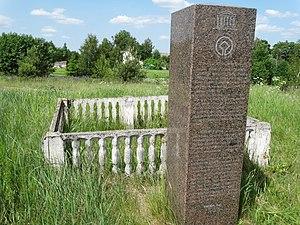
L'arc géodésique de Struve est une chaîne de repères géodésiques de triangulation, qui traverse l'Europe de Hammerfest en Norvège jusqu'à la mer Noire, sur plus de 2 800 km. La chaîne est réalisée par le scientifique russe germanophone Friedrich Georg Wilhelm von Struve entre 1816 et 1855 pour mesurer la taille et la forme exacte de la Terre.